0 Series Shinkansen

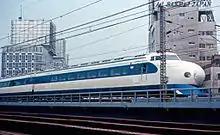
A 0 series set in Tokyo in May 1967

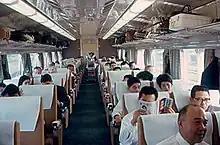
Interior of a 1st class car in May 1967

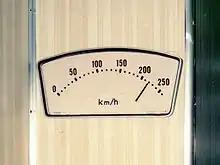
Analog speed display in the passenger compartment

The initial shinkansen fleet delivered for use on "Hikari" and "Kodama" services on the Tōkaidō Shinkansen from 1 October 1964 consisted of 30 12-car sets formed of 1st- and 2nd-batch cars. Six sets, H1 to H6, were built by Hitachi between April and August 1964; six sets, K1 to K6, were built by Kisha between July and September 1964; six sets, N1 to N6, were built by Nippon Sharyo between March and September 1964; six sets, R1 to R6, were built by Kawasaki Sharyo between July and September 1964; and six sets, S1 to S6, were built by Kinki Sharyo between April and August 1964. These sets were allocated to Tokyo and Osaka depots.